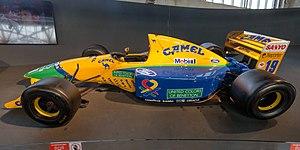
La Benetton B191 est une monoplace de Formule 1 engagée par l'écurie Benetton Formula dans le cadre du championnat du monde de Formule 1 1991. Elle est pilotée par le Brésilien Roberto Moreno, remplacé en cours de saison par le novice allemand Michael Schumacher et le Brésilien Nelson Piquet.